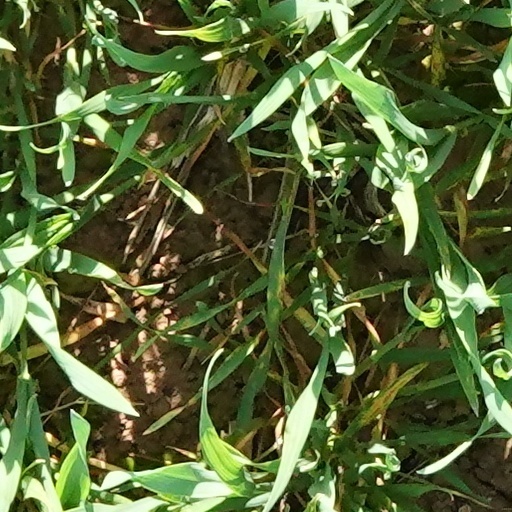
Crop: wheat